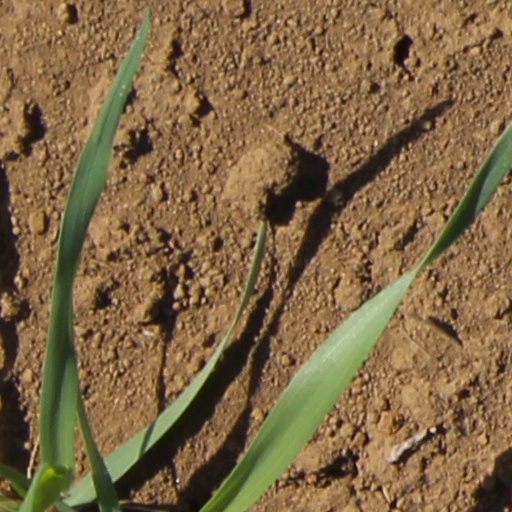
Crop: wheat